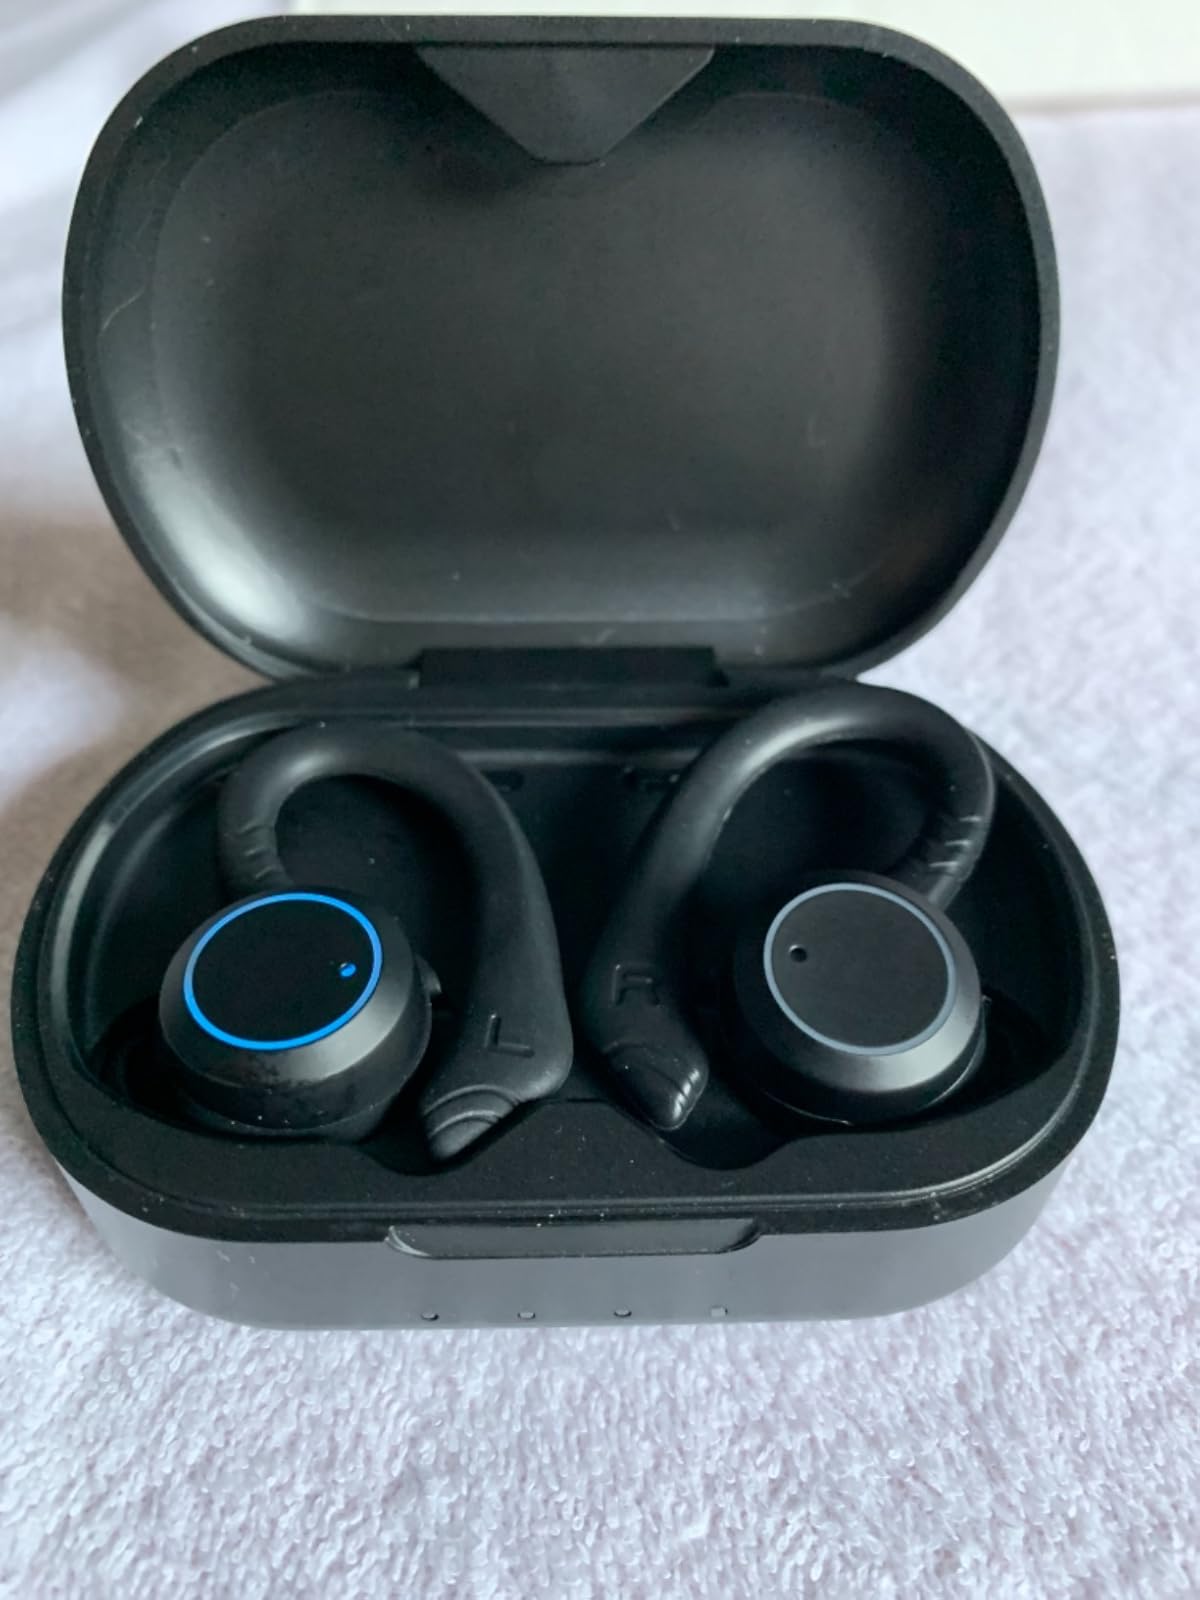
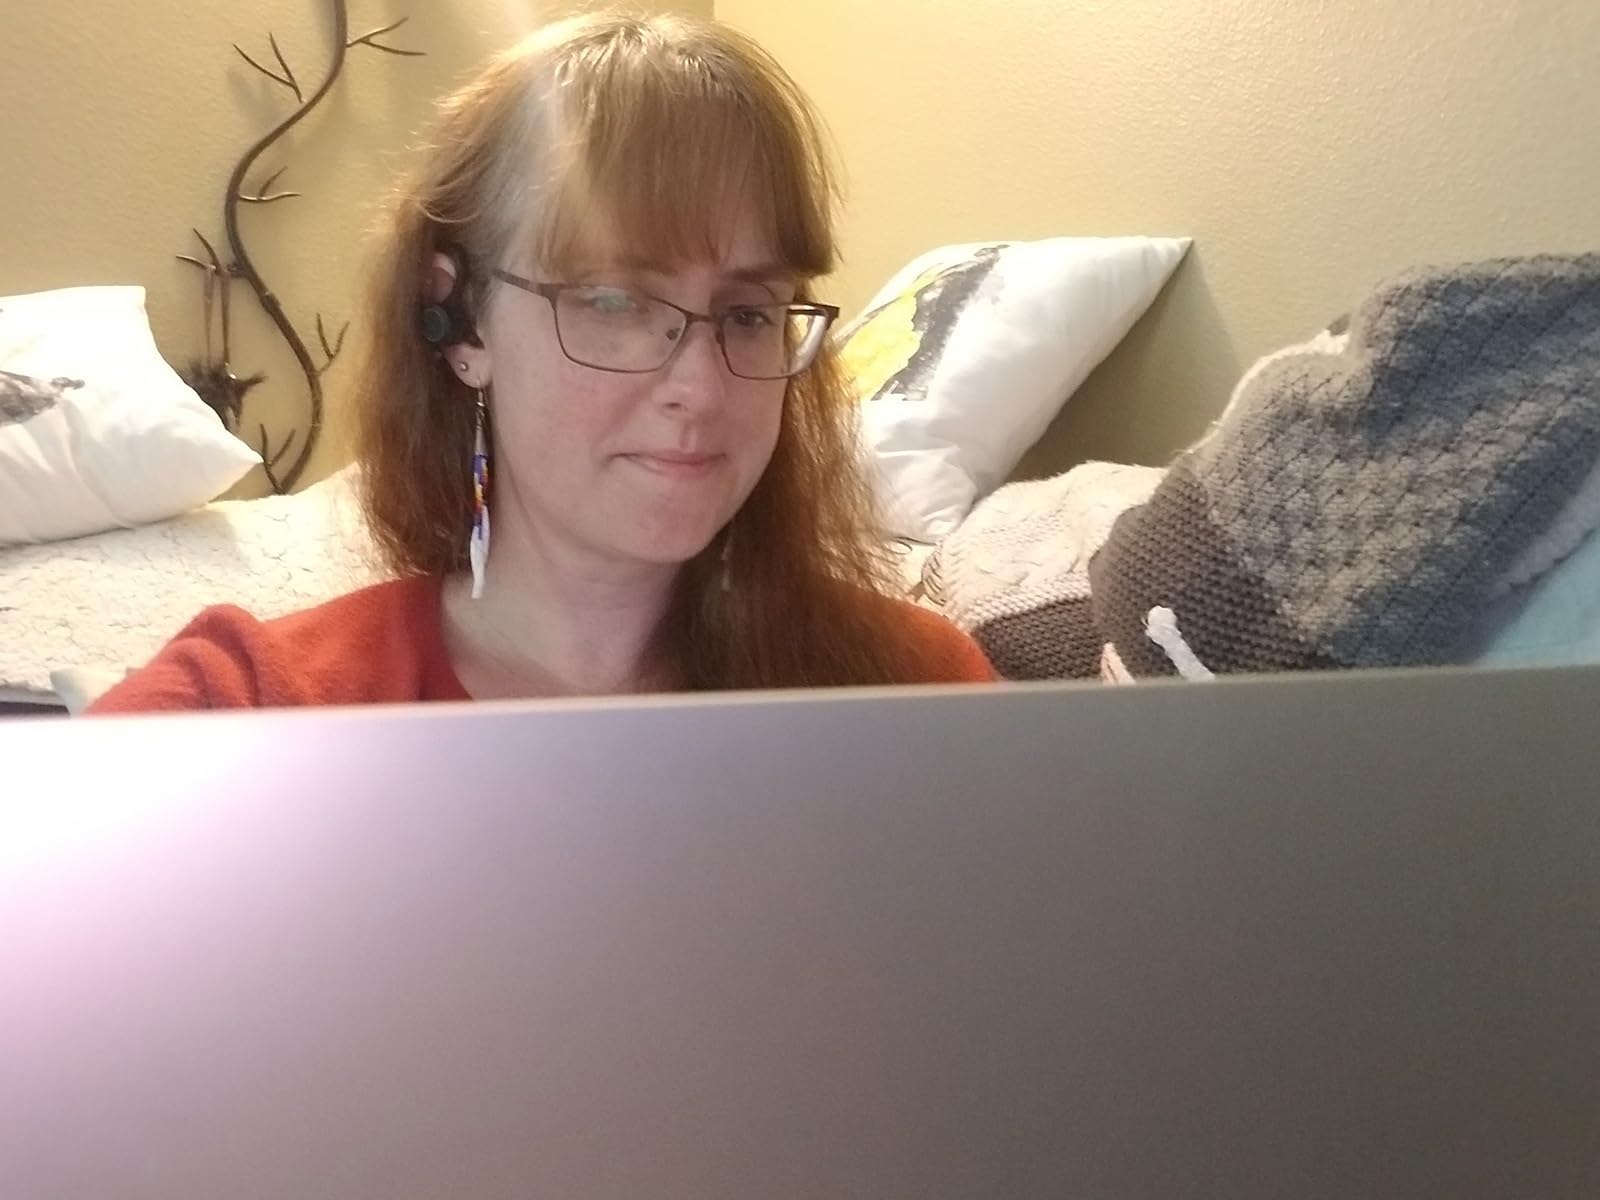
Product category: earbuds
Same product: yes